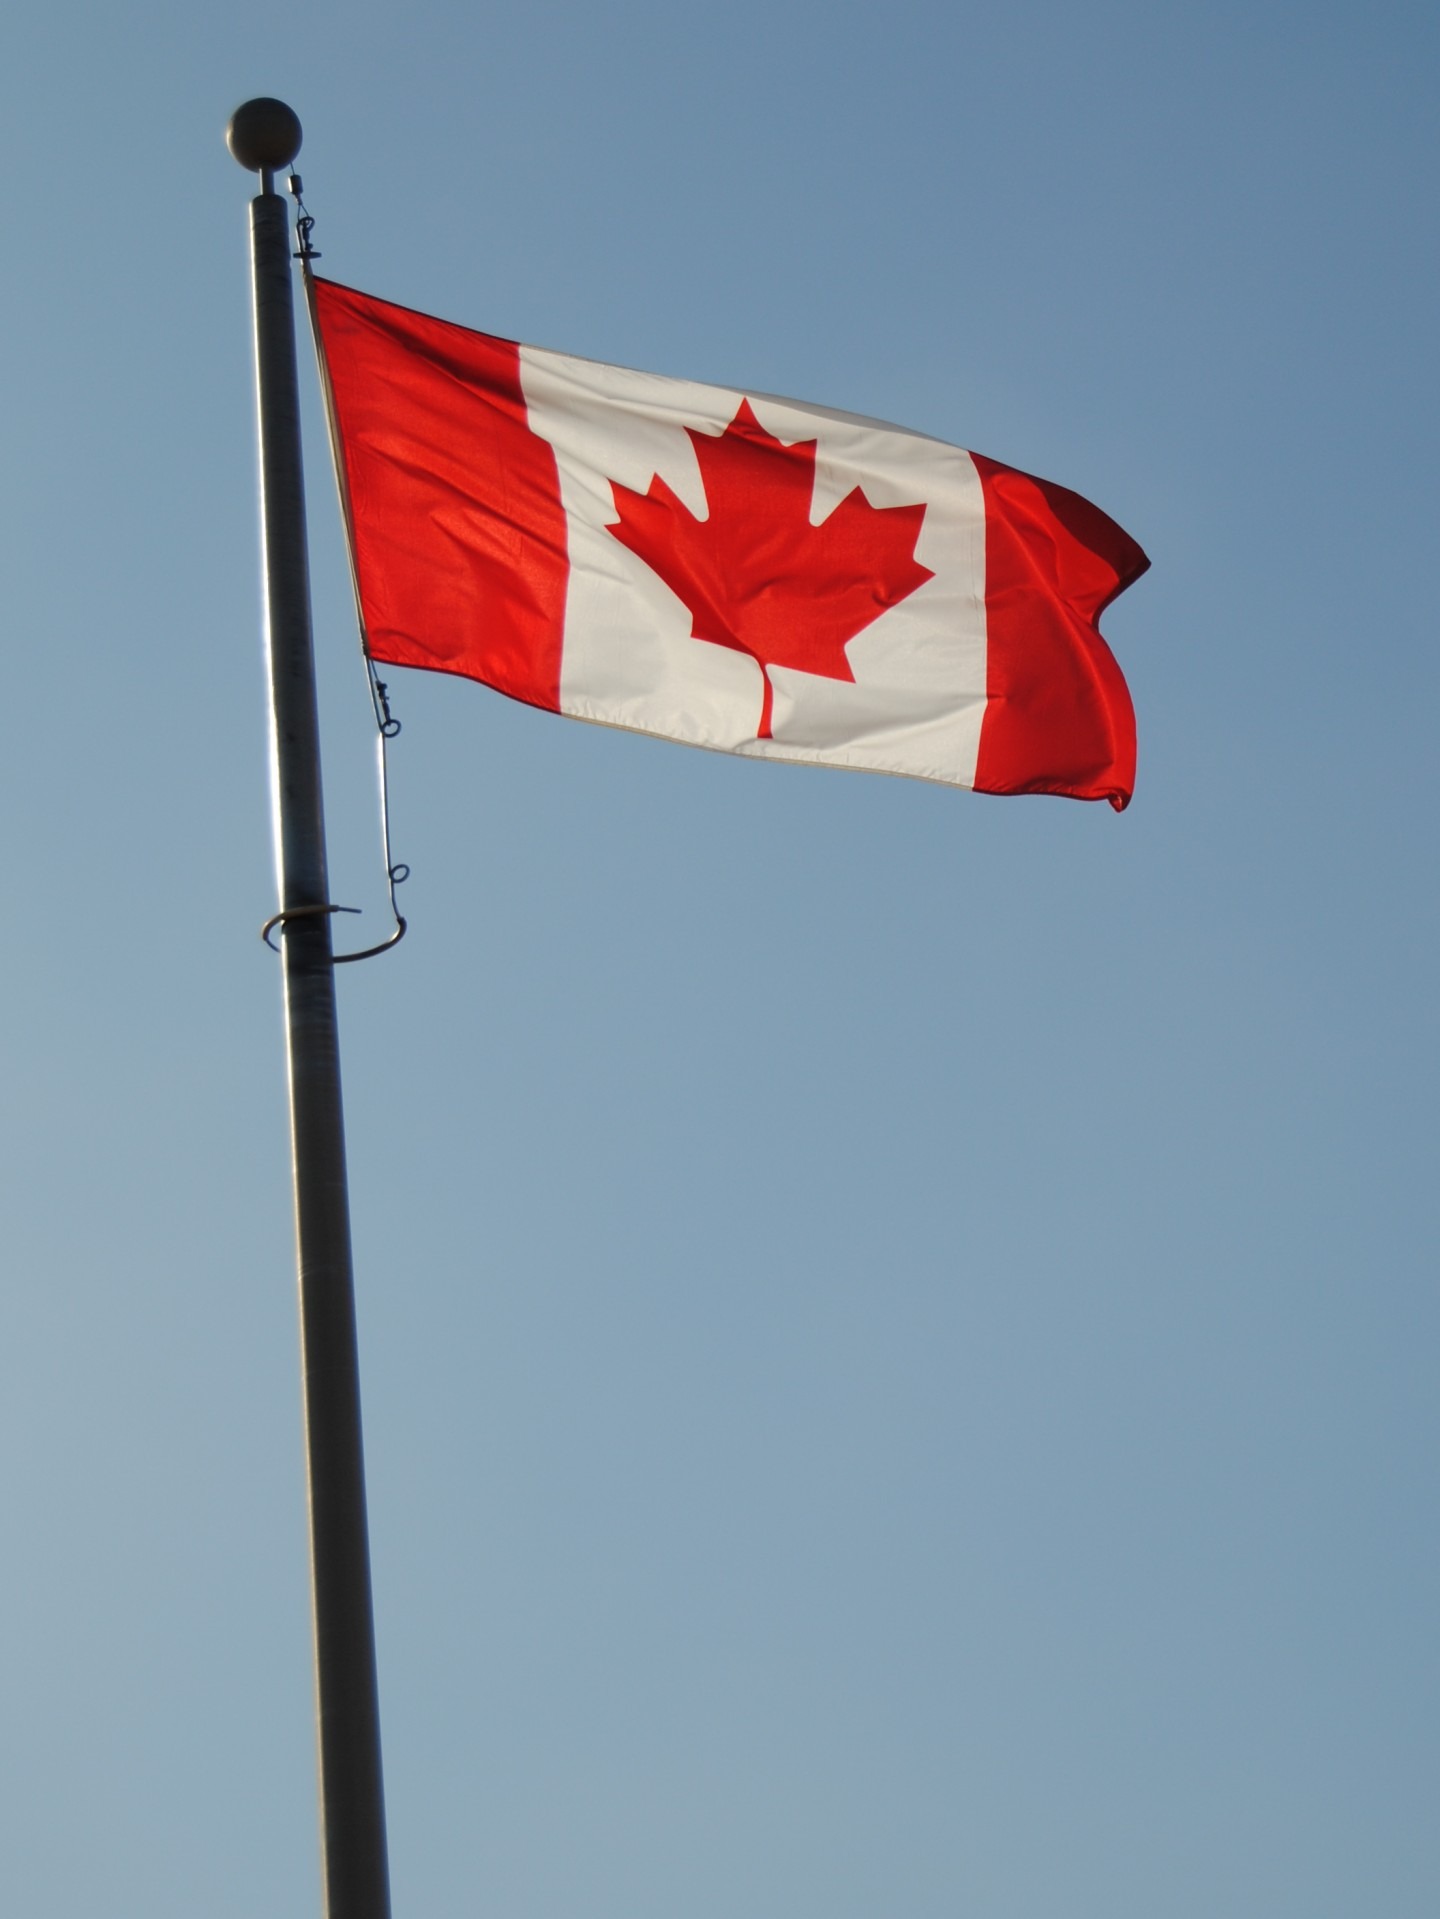
sky, wind, country, red, flag, national, international, canada, nation, red flag, flag of the united states